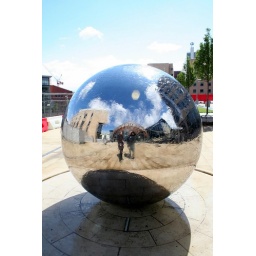
me and the gorgeous A of DooM reflected all stupidlike in a big shiny ball in sheffield